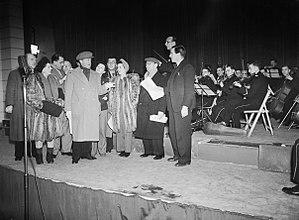
Thomas Reginald "Tommy" Handley est un comédien britannique, connu principalement pour l'émission de radio de la BBC It's That Man Again.